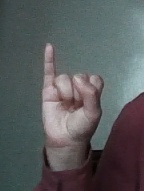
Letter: meem